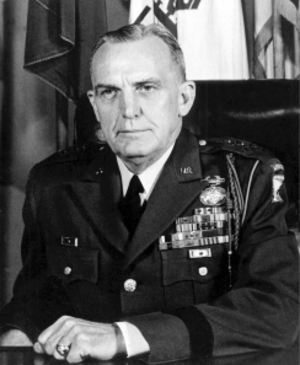
Robert Sink est un officier de l'US Army. Formé à l'académie militaire de West Point, il est connu pour avoir commandé pendant toute la Seconde Guerre mondiale le 506ᵉ régiment d'infanterie parachutée dont faisait partie la Easy Company, immortalisé par la série télévisée Band of Brothers.
La Easy Company était la 2ᵉ compagnie du 2ᵉ bataillon du 506ᵉ Régiment d'infanterie parachutée de la 101ᵉ Division aéroportée américaine. S'illustrant dans tous les combats qu'elle a menés de la Normandie jusqu'en Autriche au cours de la Seconde Guerre mondiale, elle a été rendue mondialement célèbre grâce à la série Band of brothers produite par Steven Spielberg et Tom Hanks et tirée du livre éponyme de Stephen Ambrose.
Le 506ᵉ régiment d'infanterie, à l'origine 506ᵉ régiment d'infanterie parachutée, est un régiment d'infanterie légère aéroportée de l'armée de terre des États-Unis. Il est composé de deux bataillons incorporés aux 1ʳᵉ et 3ᵉ brigades de combat de la 101ᵉ division aéroportée. Participant à la plupart des conflits majeurs de l'armée américaine depuis 1942, le 506ᵉ régiment est essentiellement connu par le biais des exploits de sa Easy Company pendant la Seconde Guerre mondiale et leur médiatisation dans la série Band of Brothers, tirée du livre éponyme de Stephen Ambrose.